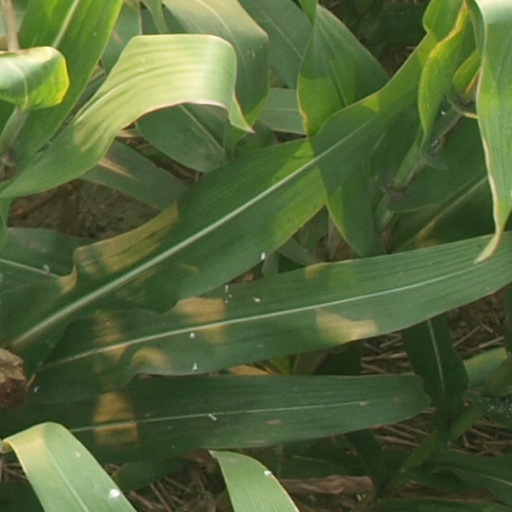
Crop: maize; corn